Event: Ecuador Earthquake
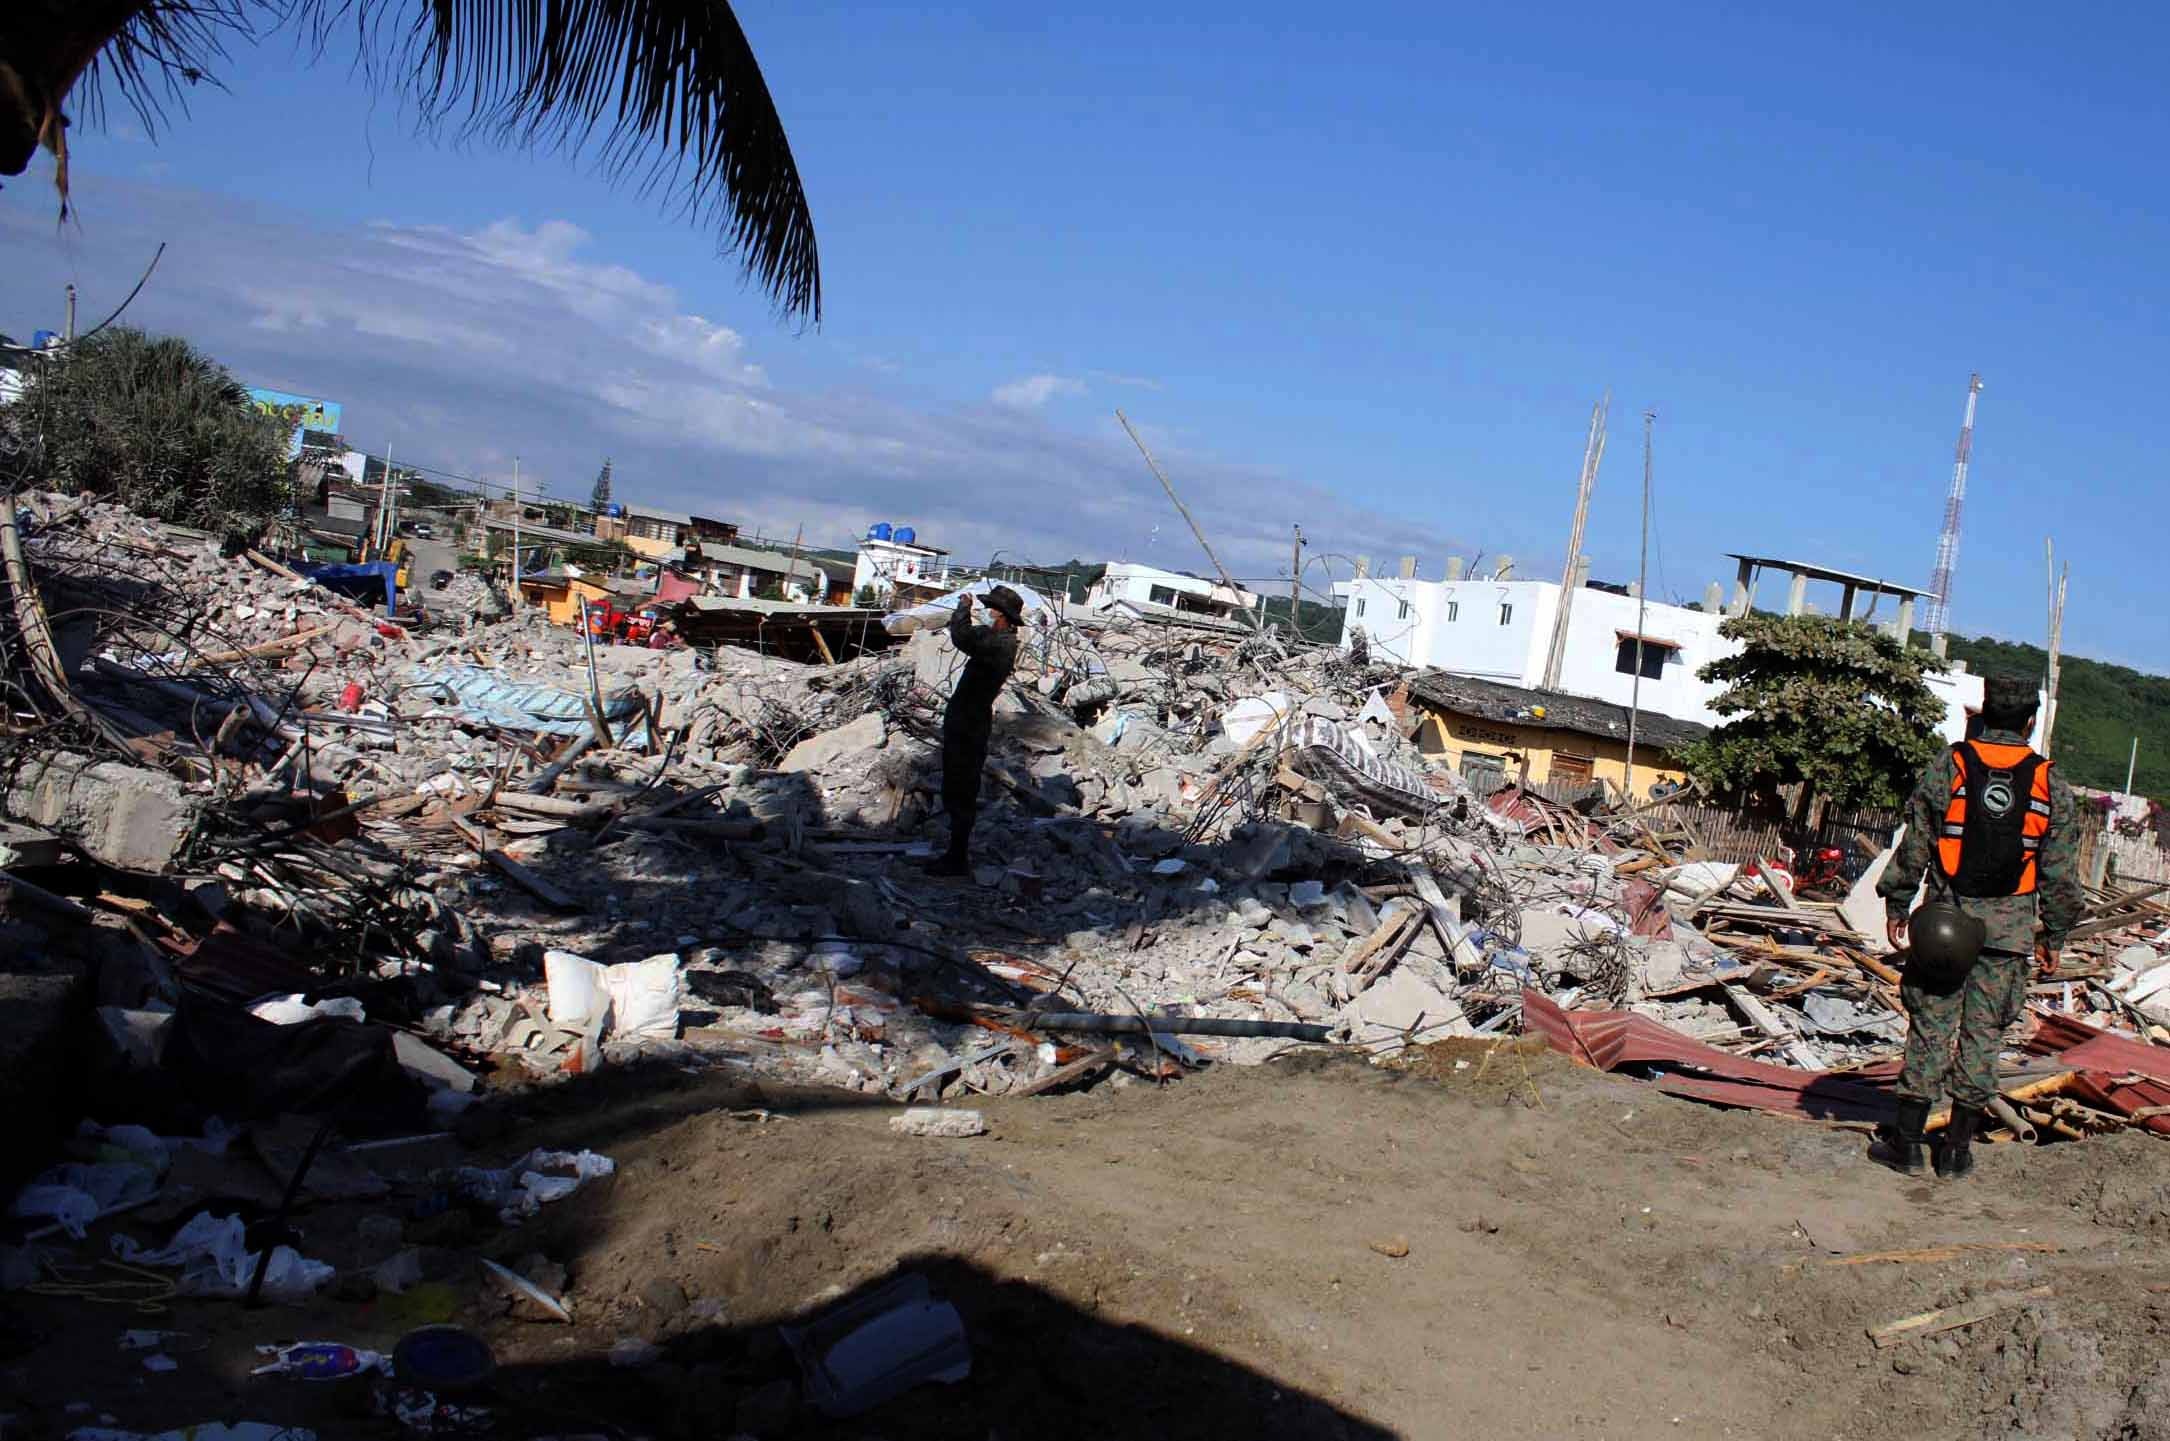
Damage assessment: damage